Mantan Moreland

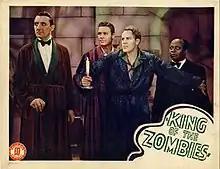
Mantan Moreland (right) in "King of the Zombies"

After "nearly ten years of working the small, small time", Moreland gained an opportunity in 1927 when he was hired as a comedian in "Connie's Inn Frolics" in Harlem. He next worked in the musical revue "Blackbirds of 1928", which ran for 518 performances. By the late 1920s, Moreland had made his way through vaudeville, working with various shows and revues, performing on Broadway and touring Europe.